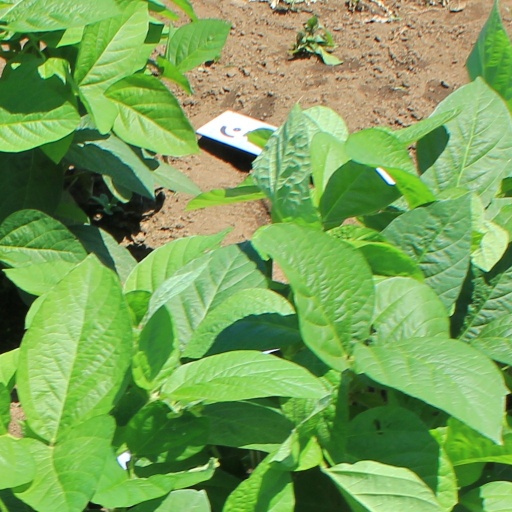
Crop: soybean